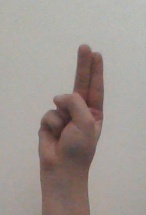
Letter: taa